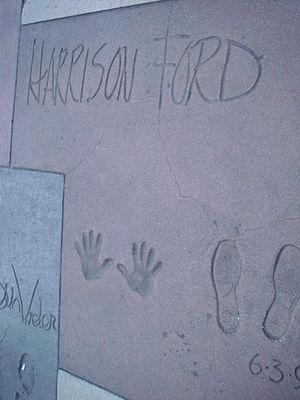
Harrison Ford [ˈhæɹəsən fɔɹd] est un acteur américain, né le 13 juillet 1942 à Chicago.